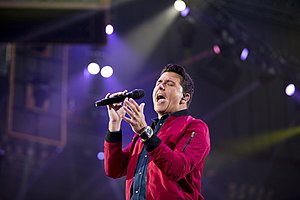
De Toppers / Diskografi
Jan Smit
De Toppers er en sangtrio fra Nederlandene. Gruppen blev dannet i 2005 af Gerard Joling, Gordon og René Froger, men Gerard Joling var i det meste af 2009 skiftet ud med Jeroen van der Boom. Gerard Joling vendte kort efter tilbage til gruppen. Gordon forlod gruppen i 2012. I februar 2017 blev det annonceret at sangeren Jan Smit blev en del af gruppen.